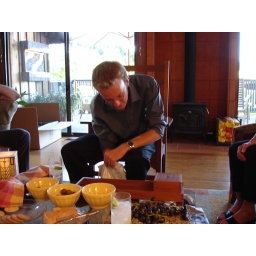
I made mark a series of wooden boxes that fit in a tray in my woodshop. =) He liked them!